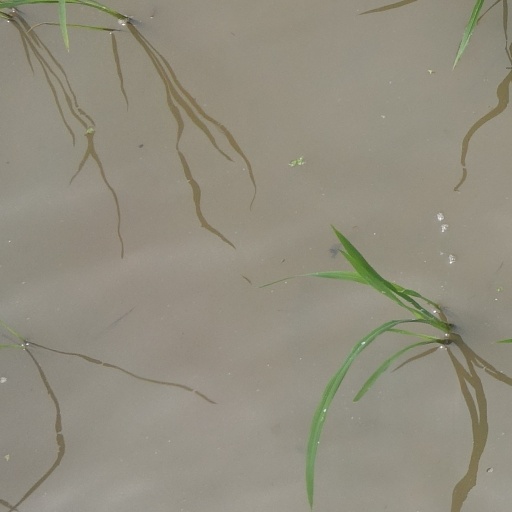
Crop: rice